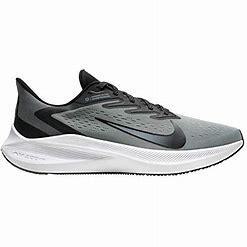
Brand: Nike
Model: Winflo 10